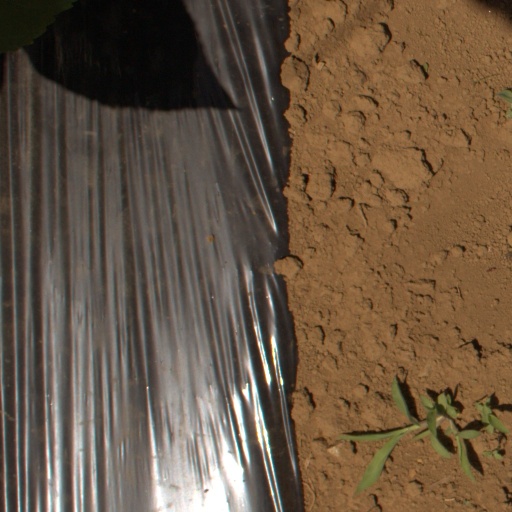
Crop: Jerusalem artichoke